Popcorn Venus

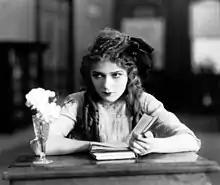
Rosen's example of the Eternal Child, Mary Pickford in the film "The Poor Little Rich Girl" (1917)

The first part of the book discusses films before and into the early 20th century. Marjorie Rosen notes that Victorian values for women such as domesticity and innocence affected the content of initial films heavily as people were worried about the influential effects films might have.